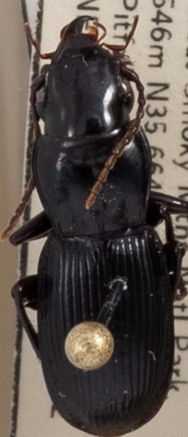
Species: Pterostichus acutipes acutipes
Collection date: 2023-09-12
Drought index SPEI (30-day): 1.45
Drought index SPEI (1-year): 0.03
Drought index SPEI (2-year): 0.63